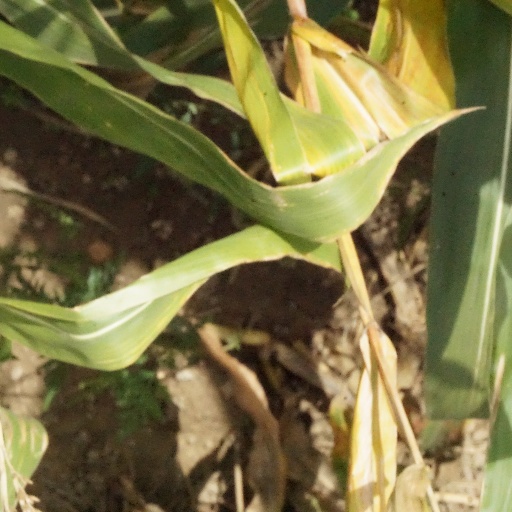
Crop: maize; corn